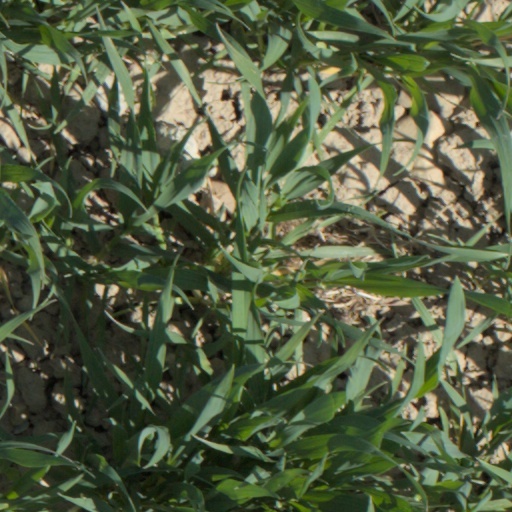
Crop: wheat